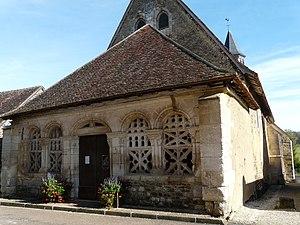
L'église Saint-Pierre à Moutiers-en-Puisaye (France) renferme des fresques médiévales
Cet article recense une partie des monuments historiques de l'Yonne, en France.
La Puisaye [pɥizɛ] est une région naturelle française située aux confins de l'Orléanais, du Nivernais et de la Bourgogne. Cette région se nomme indifféremment Puisaye ou Poyaude et ses habitants sont des Puisayens ou des Poyaudins.